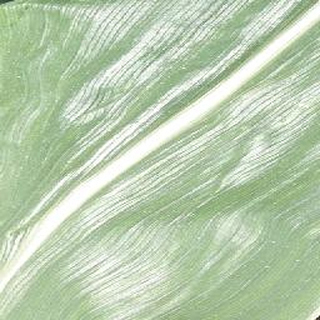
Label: healthy_corn